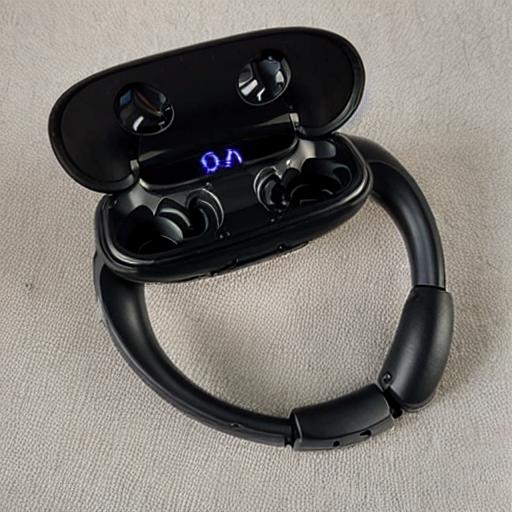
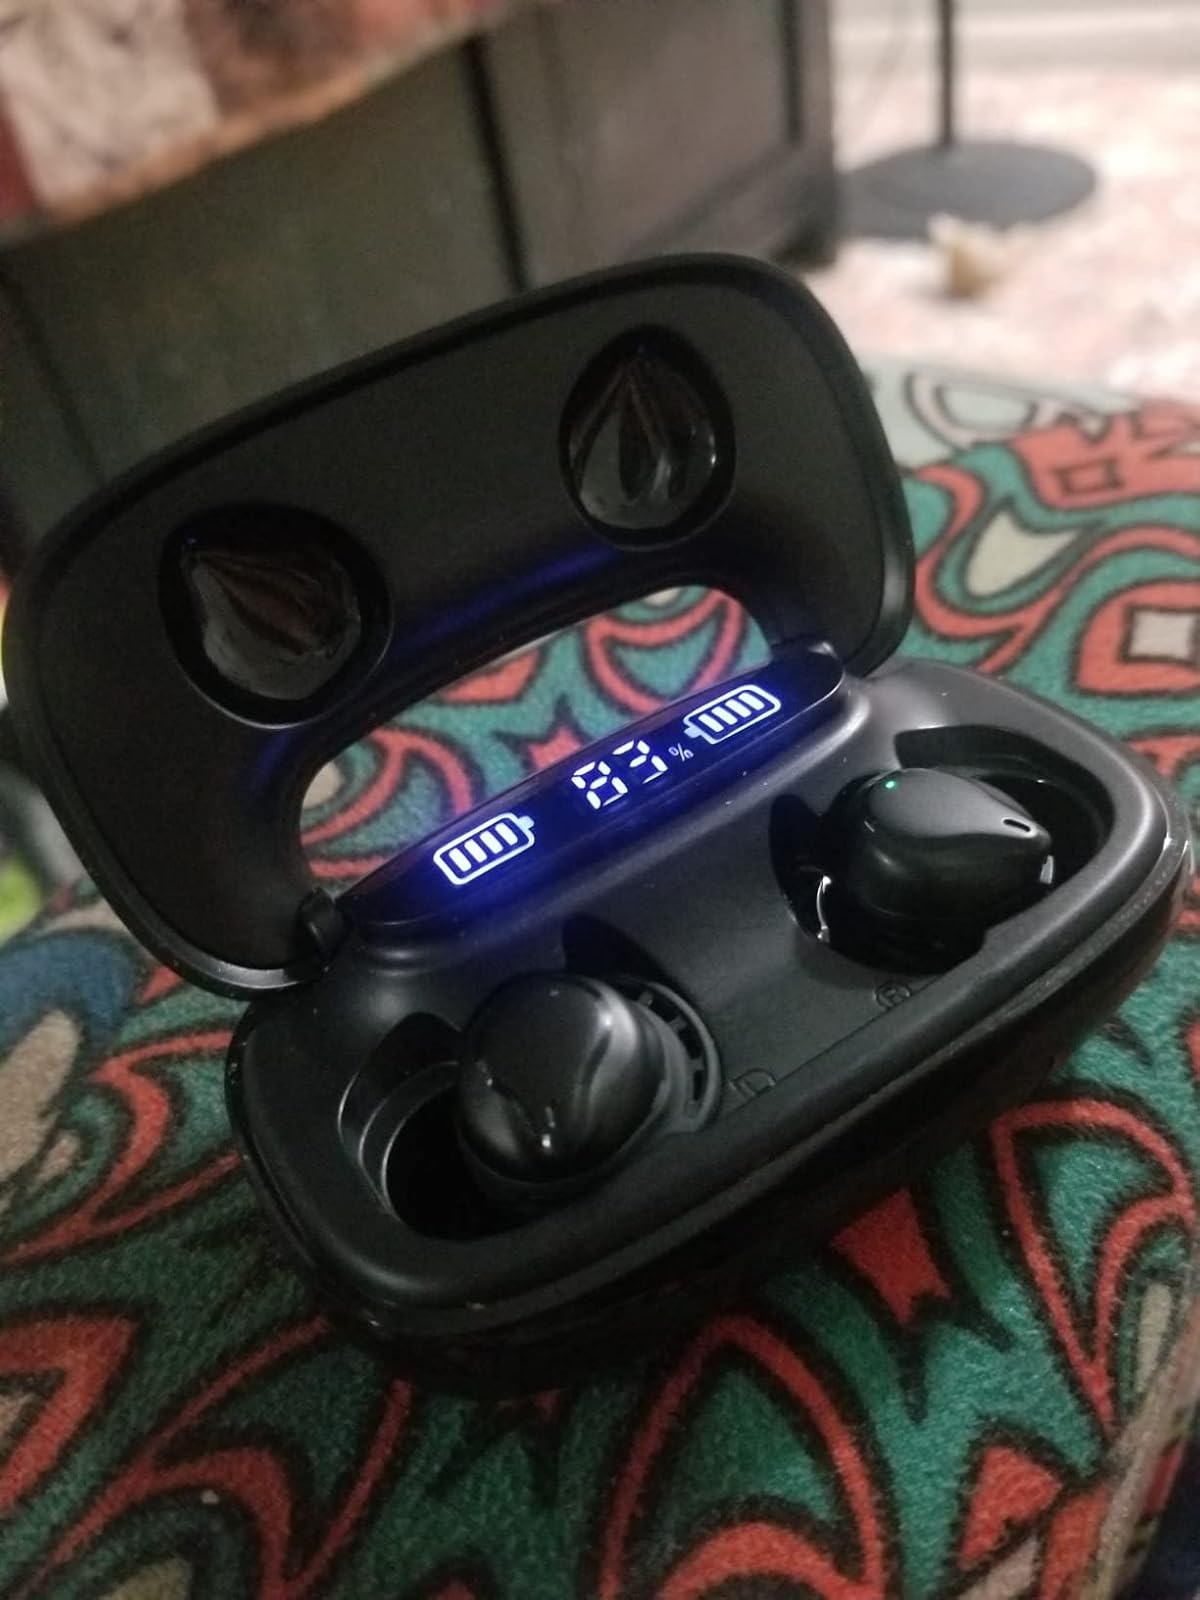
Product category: earbuds
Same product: no